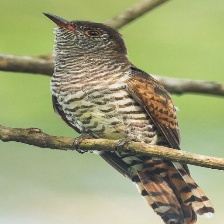
Species: VIOLET CUCKOO
Scientific name:  CHRYSOCOCCYX XANTHORHYNCHUS